Siege of Delhi (1857)

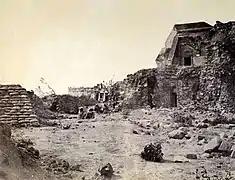
The Jantar Mantar observatory in Delhi in 1858, damaged in the fighting.

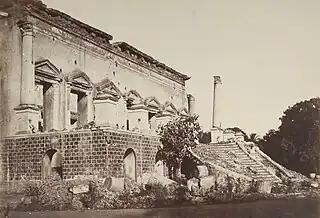
Bank of Delhi was attacked by mortar and gunfire.

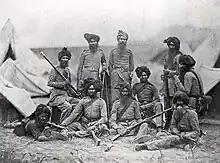
Sikh officers of the British army by Felice Beato, 1858

It was quickly apparent that Delhi was too well-fortified and strongly held to fall to a "coup de main". Barnard ordered a dawn assault on 13 June, but the orders were confused and failed to reach most of his subordinates in time. The attack had to be called off, amidst much recrimination. After this, it was accepted that the odds were too great for any assault to be successful until the besiegers were reinforced.